Georges Turlier

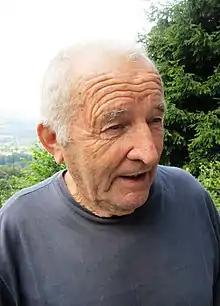
Turlier in 2016

Georges Turlier (born 16 July 1931) is a French sprint canoer who competed from the early 1950s to the early 1960s. Competing in two Summer Olympics, he won a gold medal in the C-2 10000 m event at Helsinki in 1952.